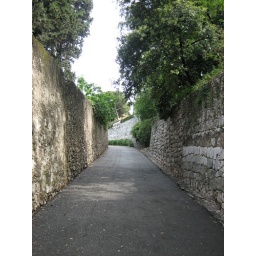
walkway up castle hill in nice